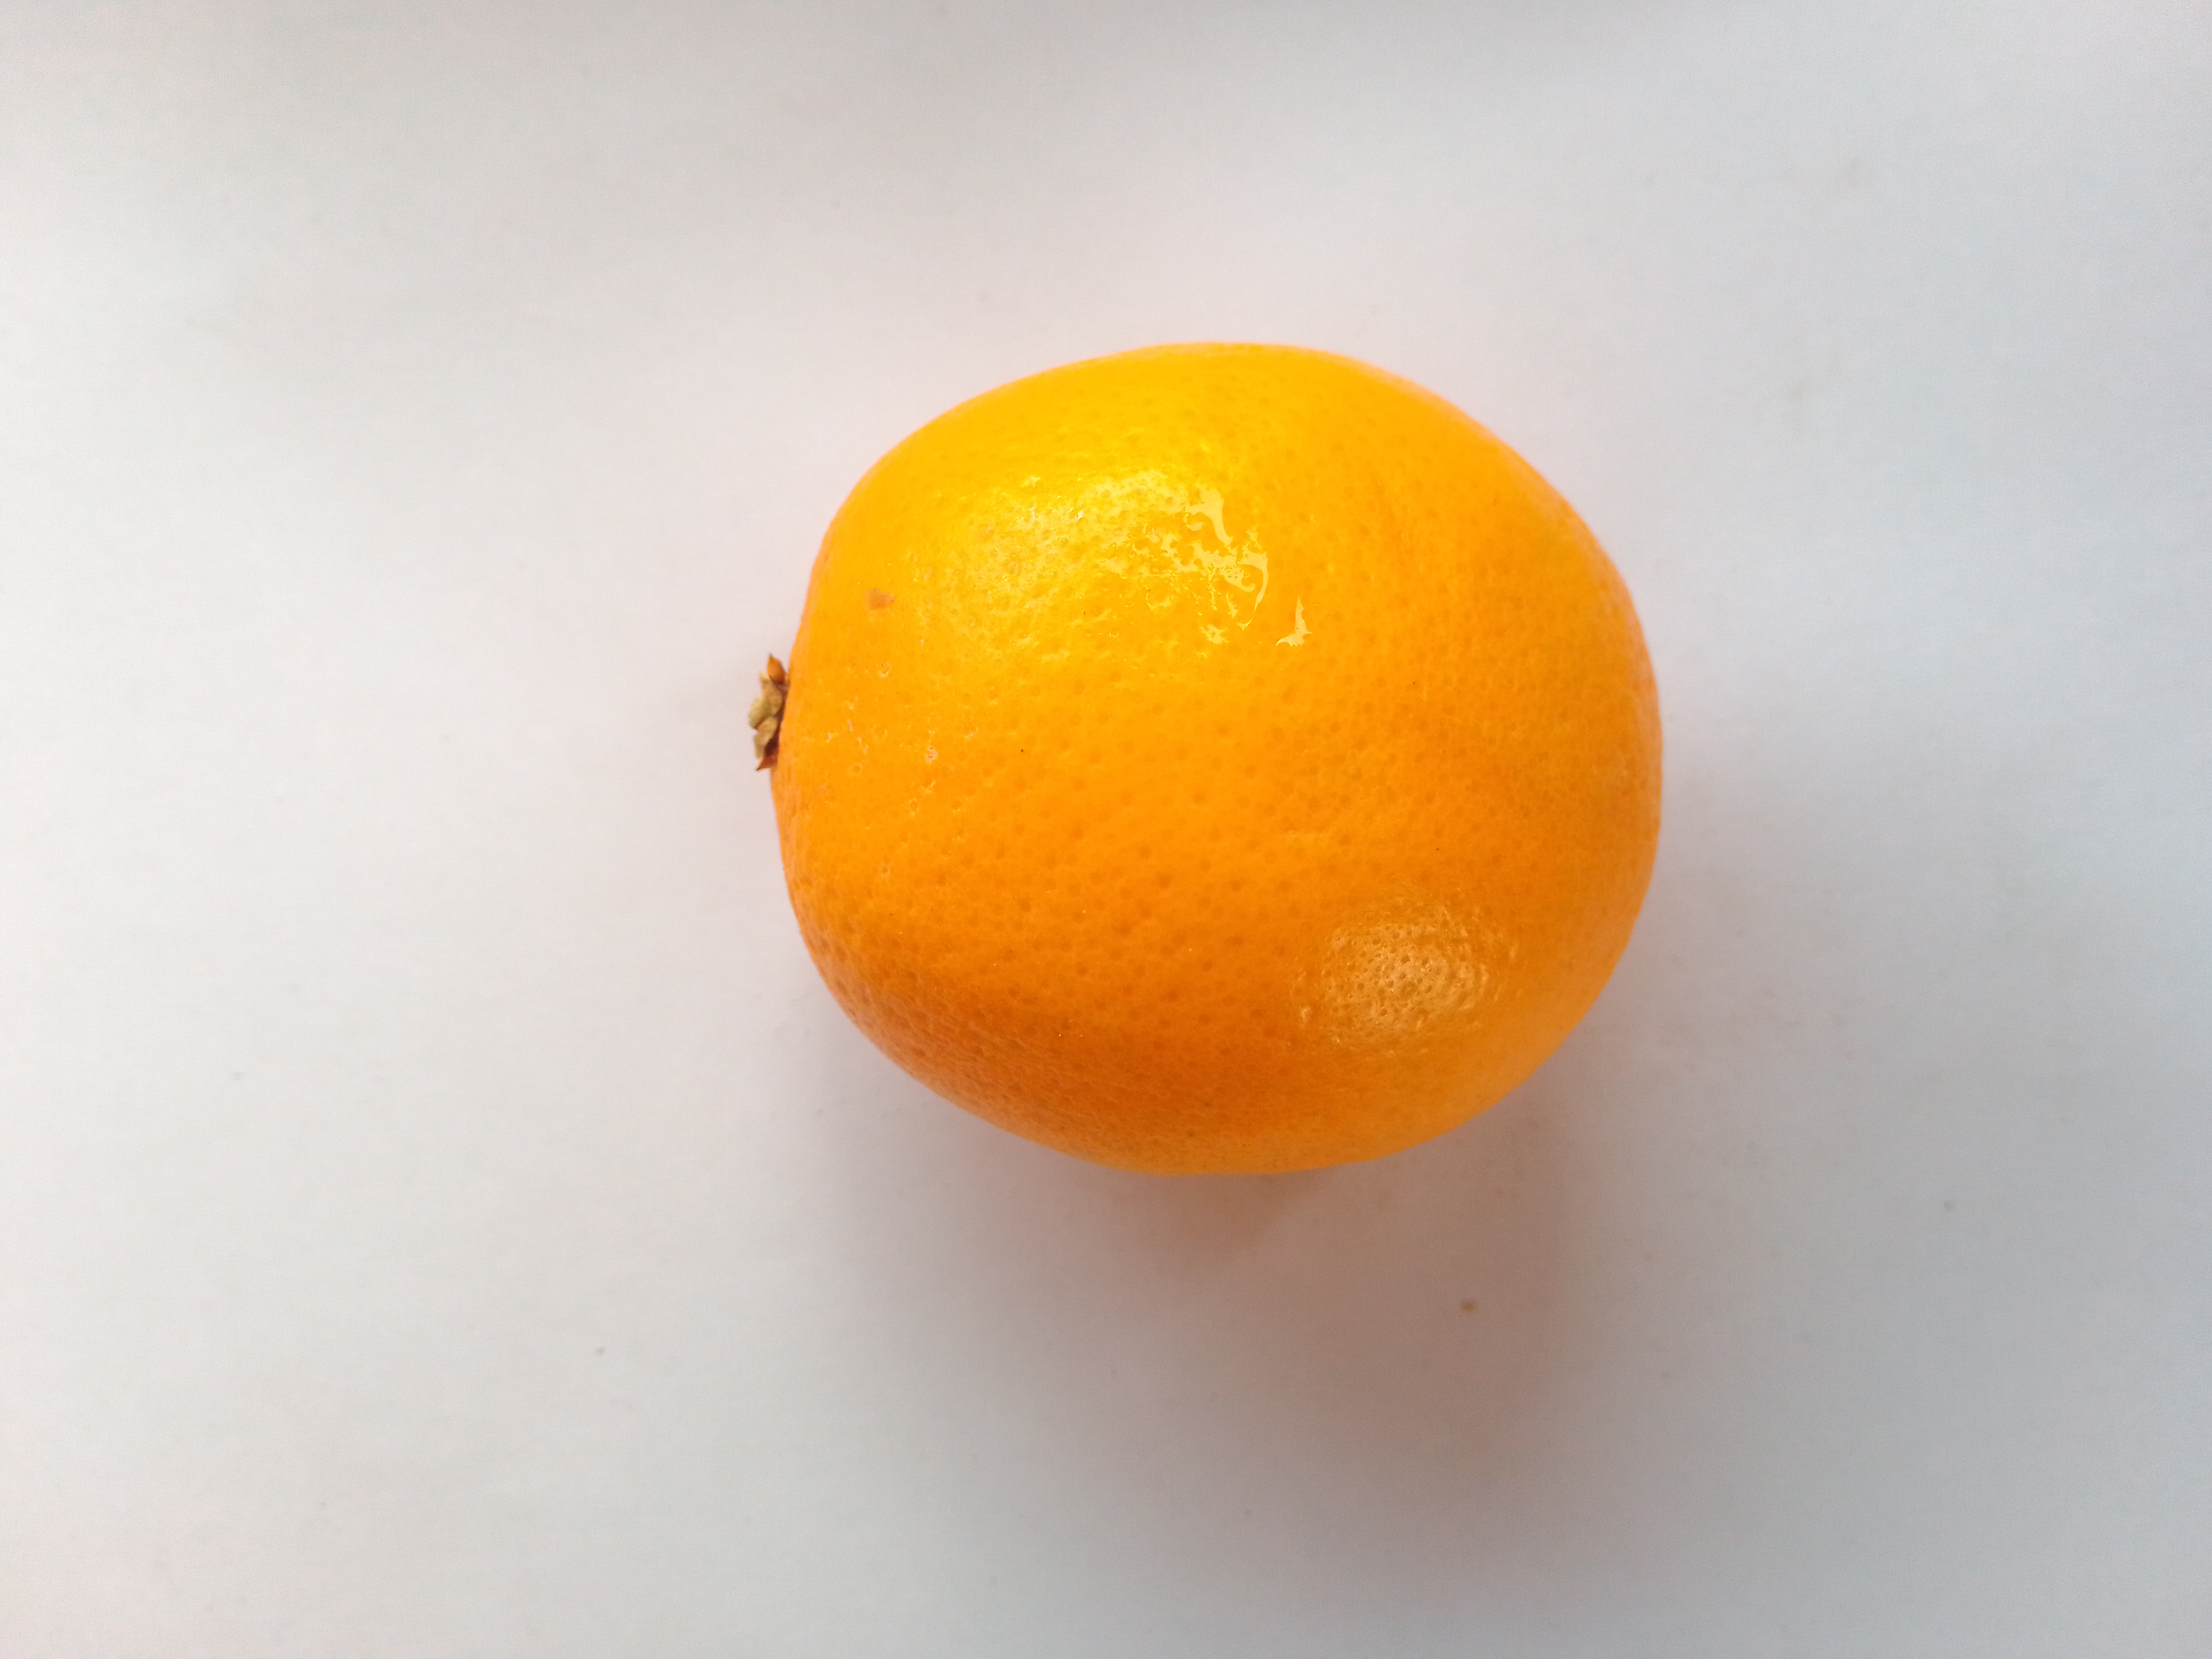
Fruit: orange
Condition: fresh